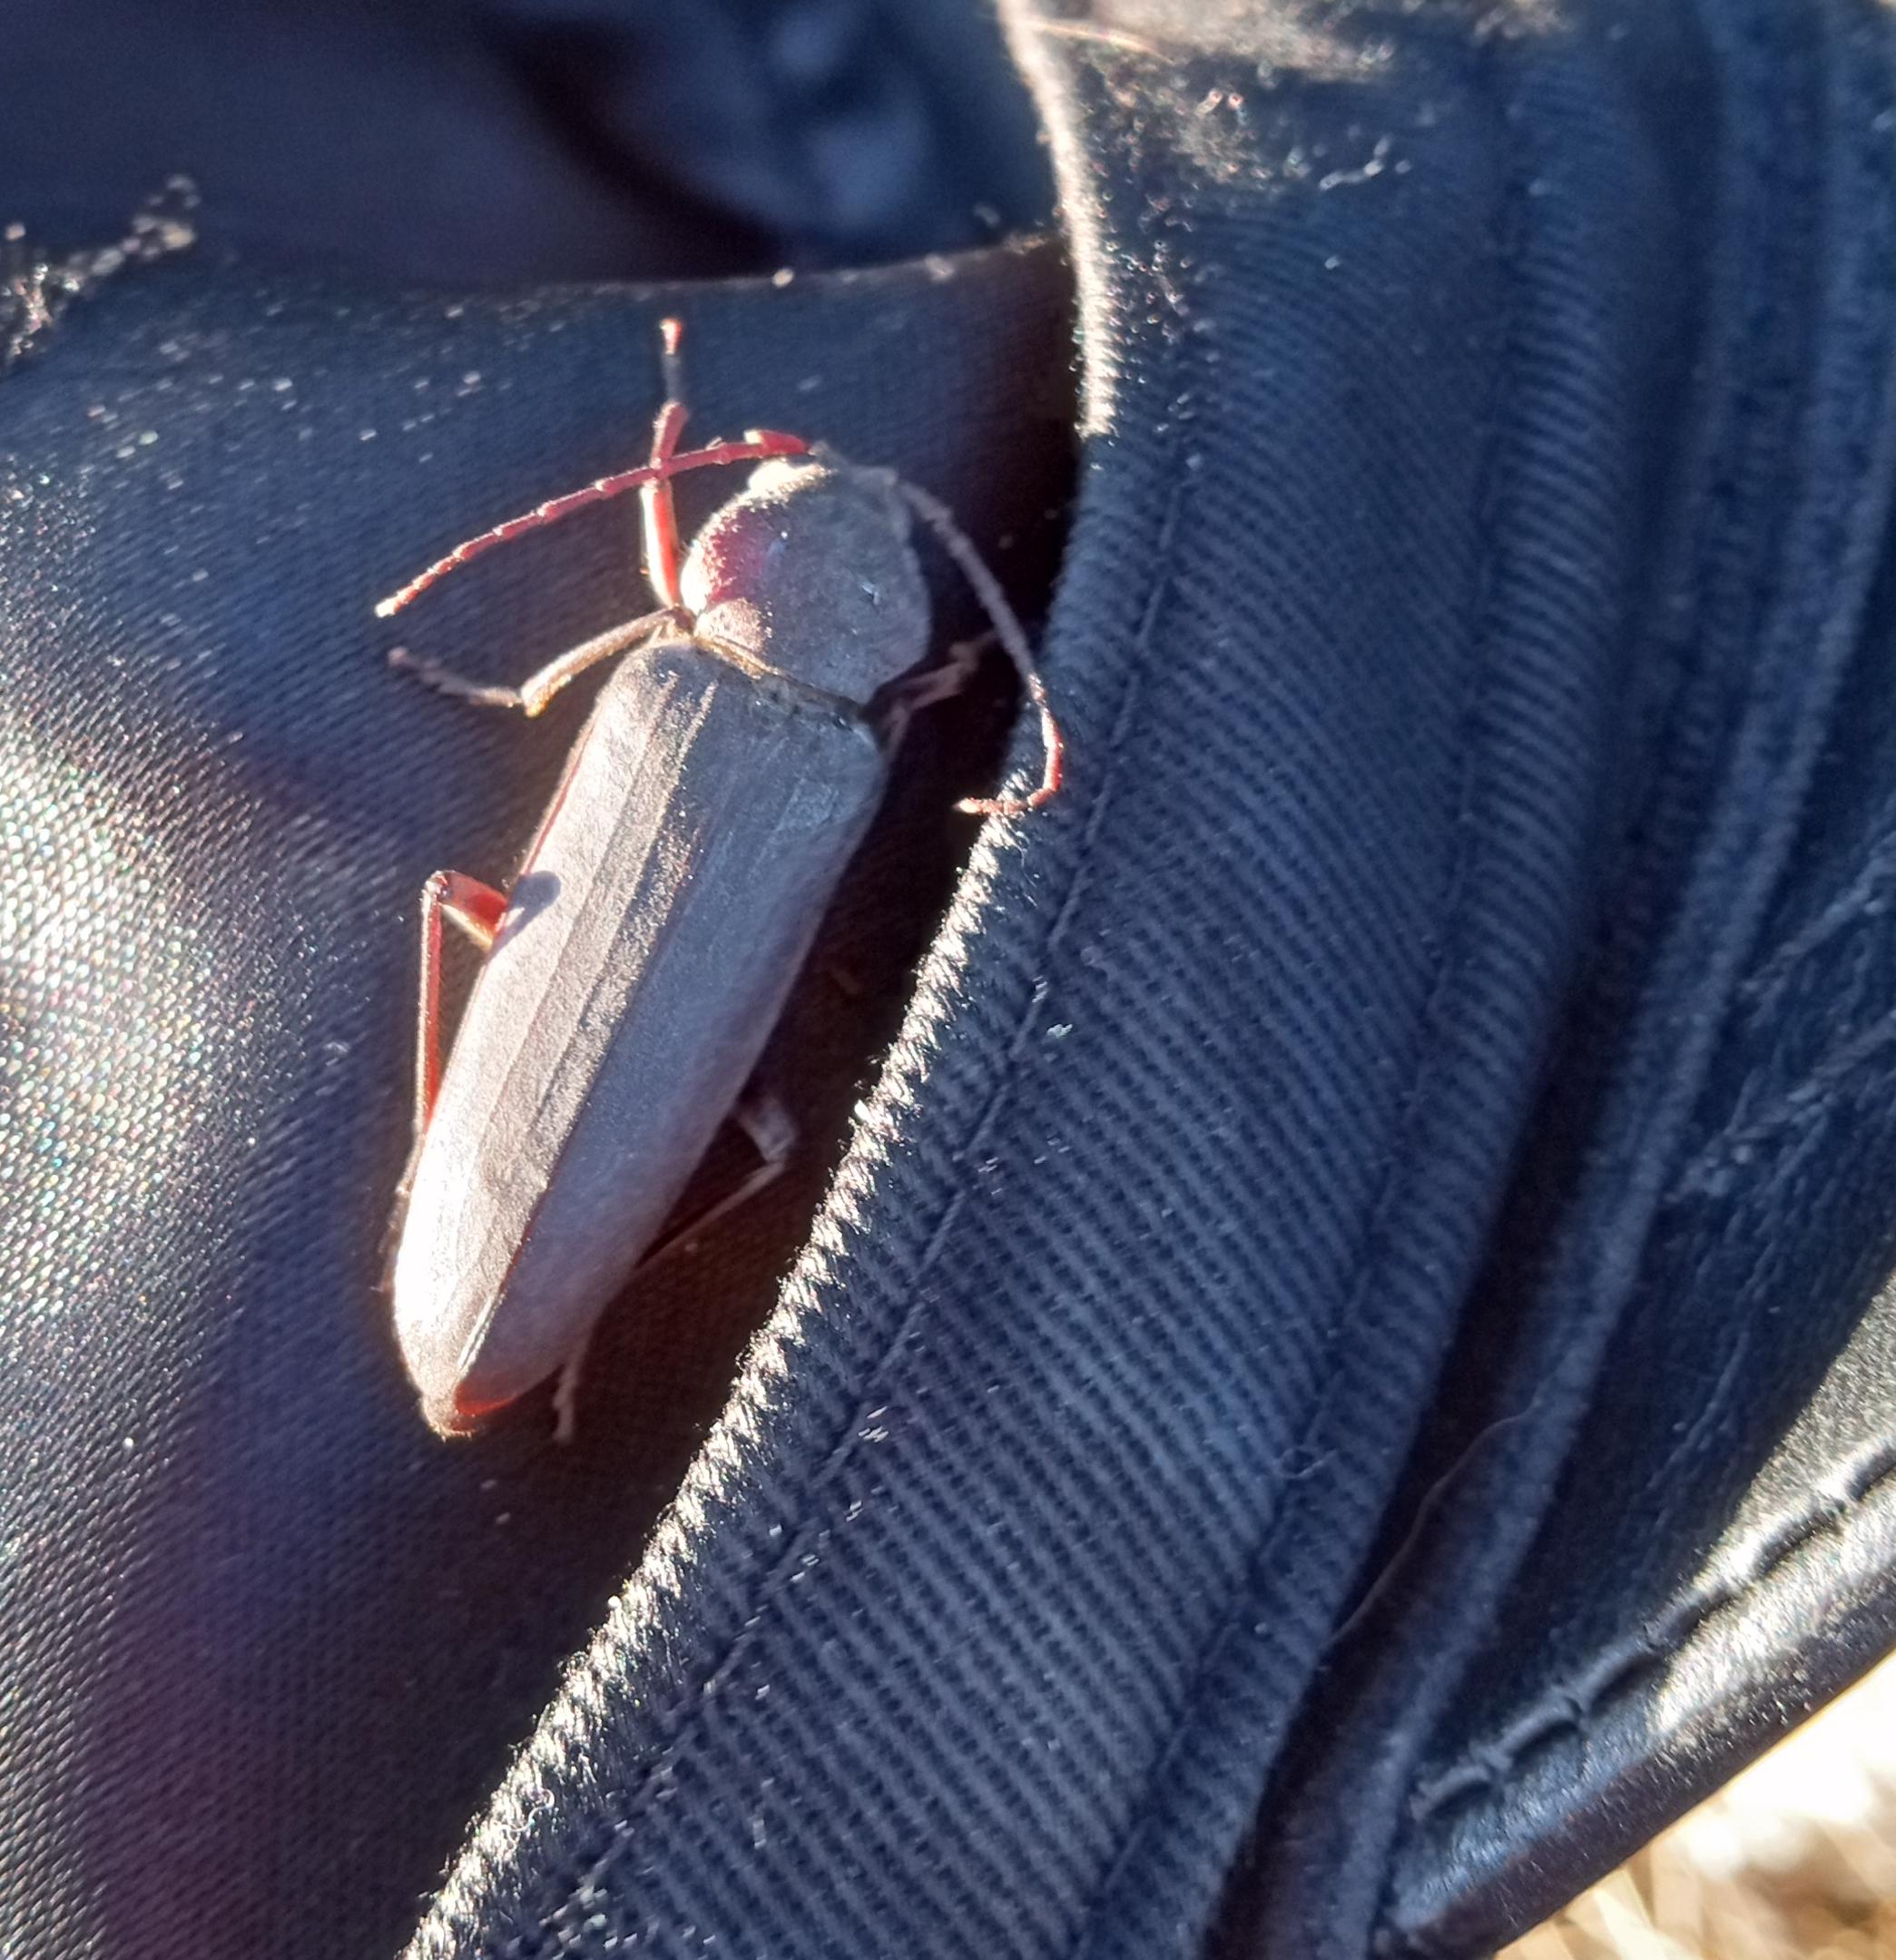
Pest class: occasional_pest